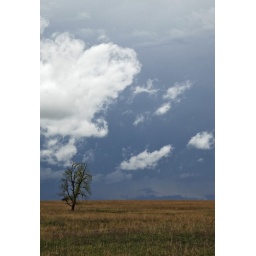
Lone tree and storm clouds in Kansas.